Italian Uruguayans

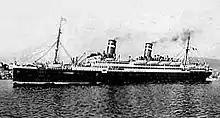
The SS "Conte Rosso", a liner owned by the Italian shipping company Lloyd Sabaudo, opened the Genoa - Naples - Montevideo - Buenos Aires route in 1922

In 1527, Venetian explorer Sebastiano Caboto founded San Lázaro, the first European settlement on the Río de la Plata. The first Italians arrived in the Spanish colony in the 16th century. These were, mainly, Ligurians from the Republic of Genoa, who worked on transoceanic merchant ships. The first inhabitant of Montevideo was the Genoese Giorgio Borghese (who Hispanicized his name to ), who built a stone house on a ranch where he raised cattle before the city was founded. Sailing in the service of the Spanish crown, the Tuscan sailor Alessandro Malaspina undertook a scientific voyage known as the Malaspina Expedition, which led him to explore the coasts of Montevideo in 1789. On board two corvettes traveled botanists, zoologists, draftsmen, doctors, dissectors, geographers, astronomers and hydrographers, whose objectives were to carry out a cartography of the Río de la Plata and observe astronomical phenomena.